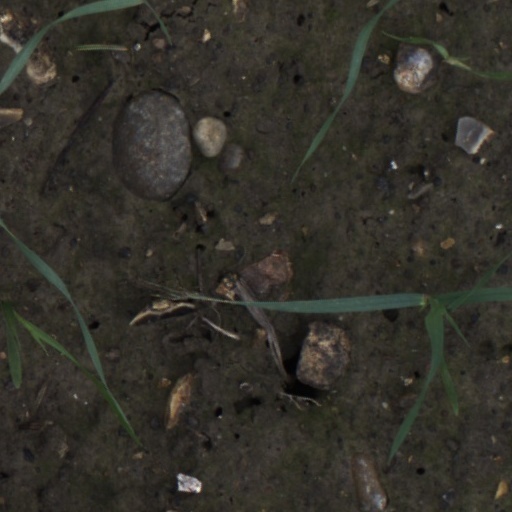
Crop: wheat